Baptist Health (Jacksonville)

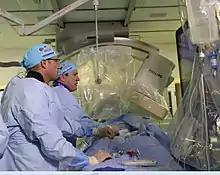
Lyerly neurosurgeons at Baptist Health

Baptist Health earned its first “Magnet” designation in 2007 for the quality of nursing care throughout its five-hospital system. Baptist Health earned Magnet re-designation in 2012 and 2017. The Magnet title was awarded by the American Nurses Credentialing Center, which is part of the American Nurses Association.